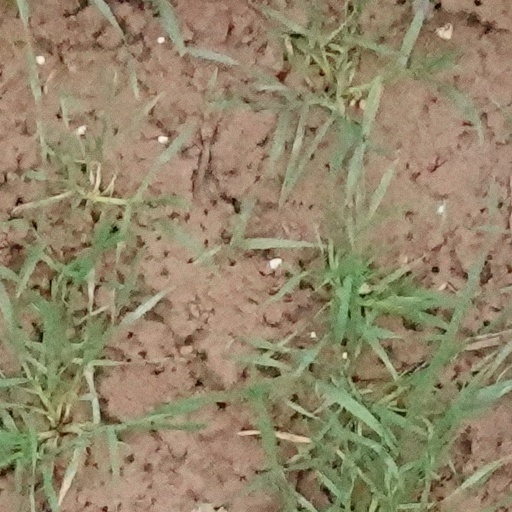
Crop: wheat